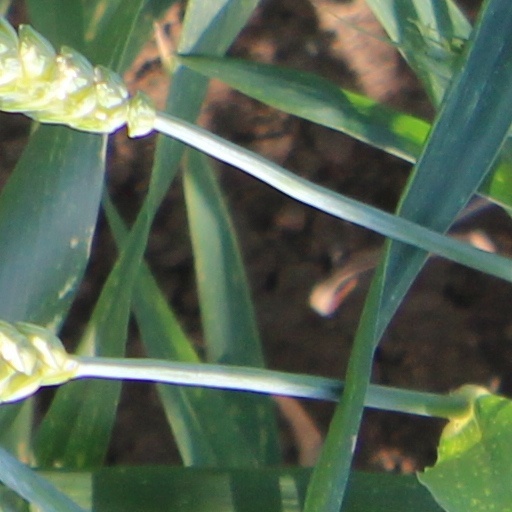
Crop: wheat